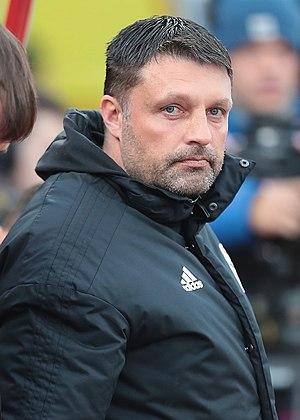
Igor Guennadiévitch Tcherevtchenko, né le 21 août 1974 à Douchanbé, est un footballeur international et entraîneur tadjik ayant évolué au poste de défenseur au niveau professionnel entre 1992 et 2002 avant de se reconvertir comme entraîneur.